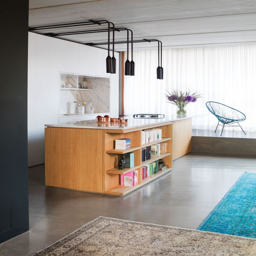
kitchen in a small apartment